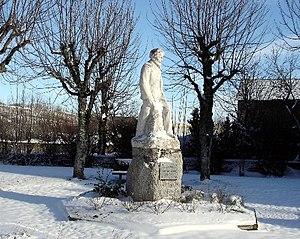
Statue d'Eugène Viala à Salles-Curan
Cet article recense les œuvres d'art dans l'espace public situées dans le département de l'Aveyron, en France.
Eugène Viala, né à Salles-Curan le 8 septembre 1859 et mort le 5 mars 1913, est un aquafortiste français.
Salles-Curan est une commune française située dans le département de l'Aveyron, en région Occitanie.